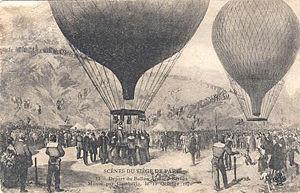
Scènes du siège de Paris. Départ du Ballon Armand Barbès monté par Gambetta, le [?] octobre 1870, carte postale ancienne.
Cet article recense les timbres de France émis en 1870 par l’administration des Postes.